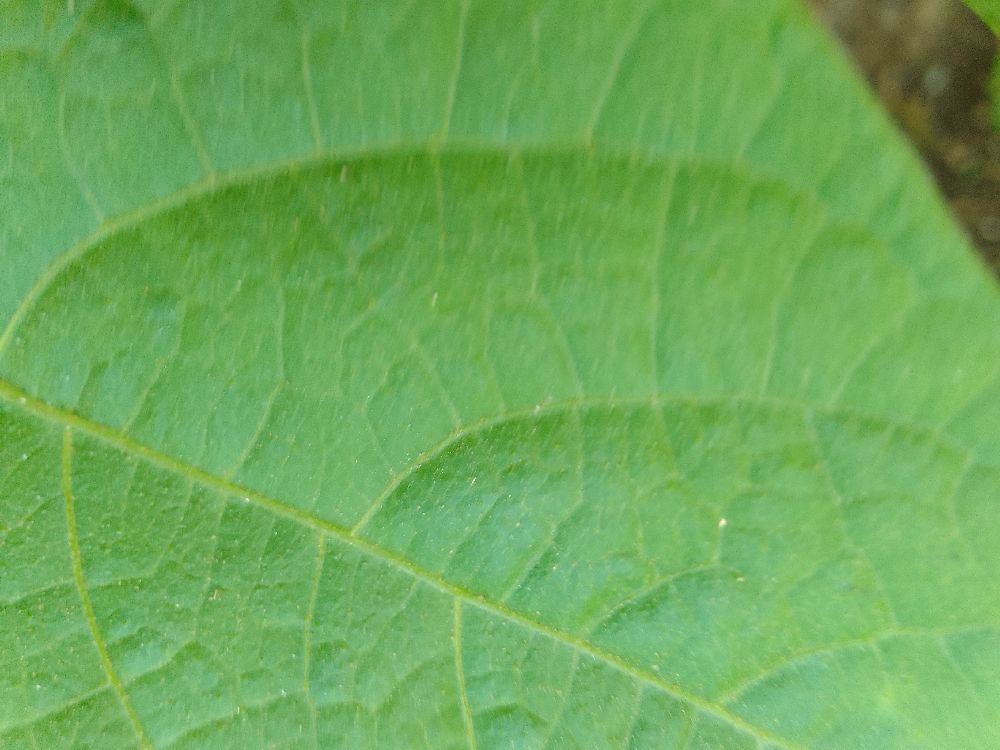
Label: healthy